Game Boy accessories

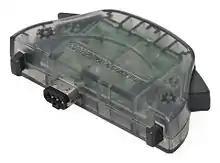
The Wireless Adapter was packed in with "Pokémon FireRed" and "LeafGreen".

The Game Boy Advance Wireless Adapter allows Game Boy Advance players to link wirelessly for multiplayer gameplay. It is compatible with the Game Boy Advance, Game Boy Advance SP, and Game Boy Player, but it does not fit the Game Boy Micro's different style link cable port. , only about thirty Game Boy Advance games support this feature. One of the most notable uses of the adapter is found in "Pokémon FireRed", "LeafGreen", and "Pokémon Emerald", where up to thirty-nine wireless adapter-connected players can convene in a virtual in-game lobby called the "Union Room." When the Game Boy Advance is turned on without a game cartridge inside, the Game Boy Advance Wireless Search Engine will appear, where the device will use its wireless capabilities to search for another Game Boy Advance within range that is using the wireless adapter.